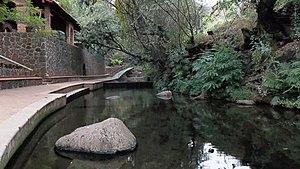
Atotonilco el Alto est une ville et une municipalité de l'État de Jalisco au Mexique. La municipalité a 60 480 habitants en 2015.